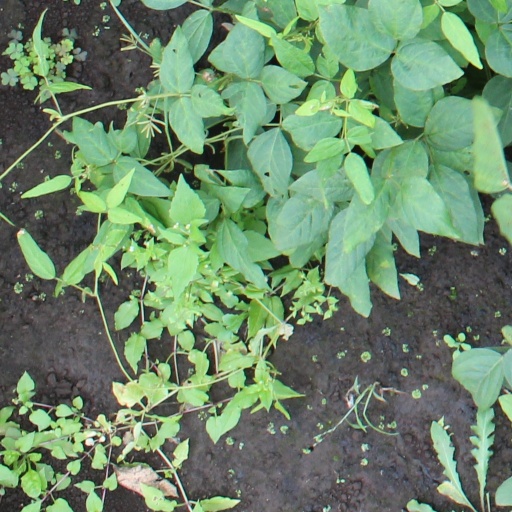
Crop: soybean